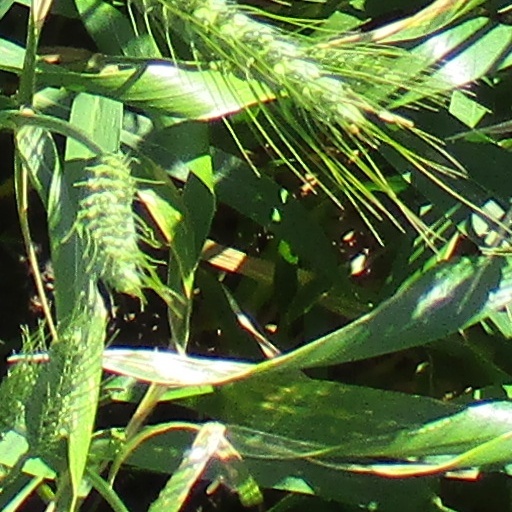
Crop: wheat